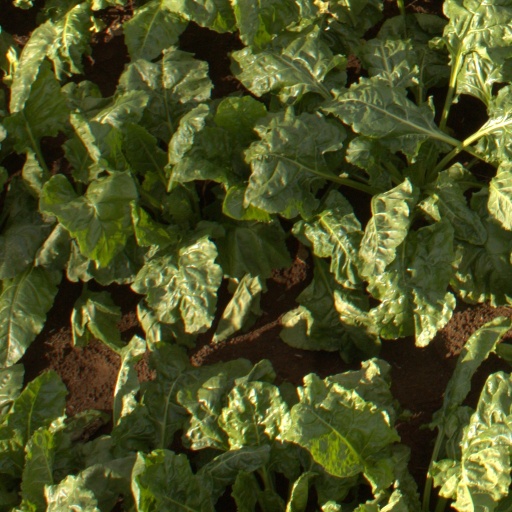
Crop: sugar beet